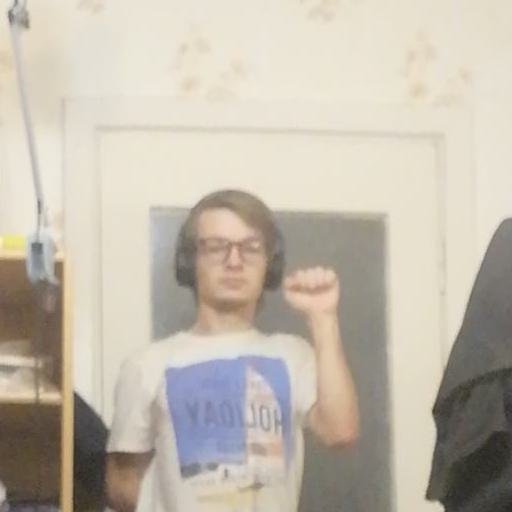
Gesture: fist